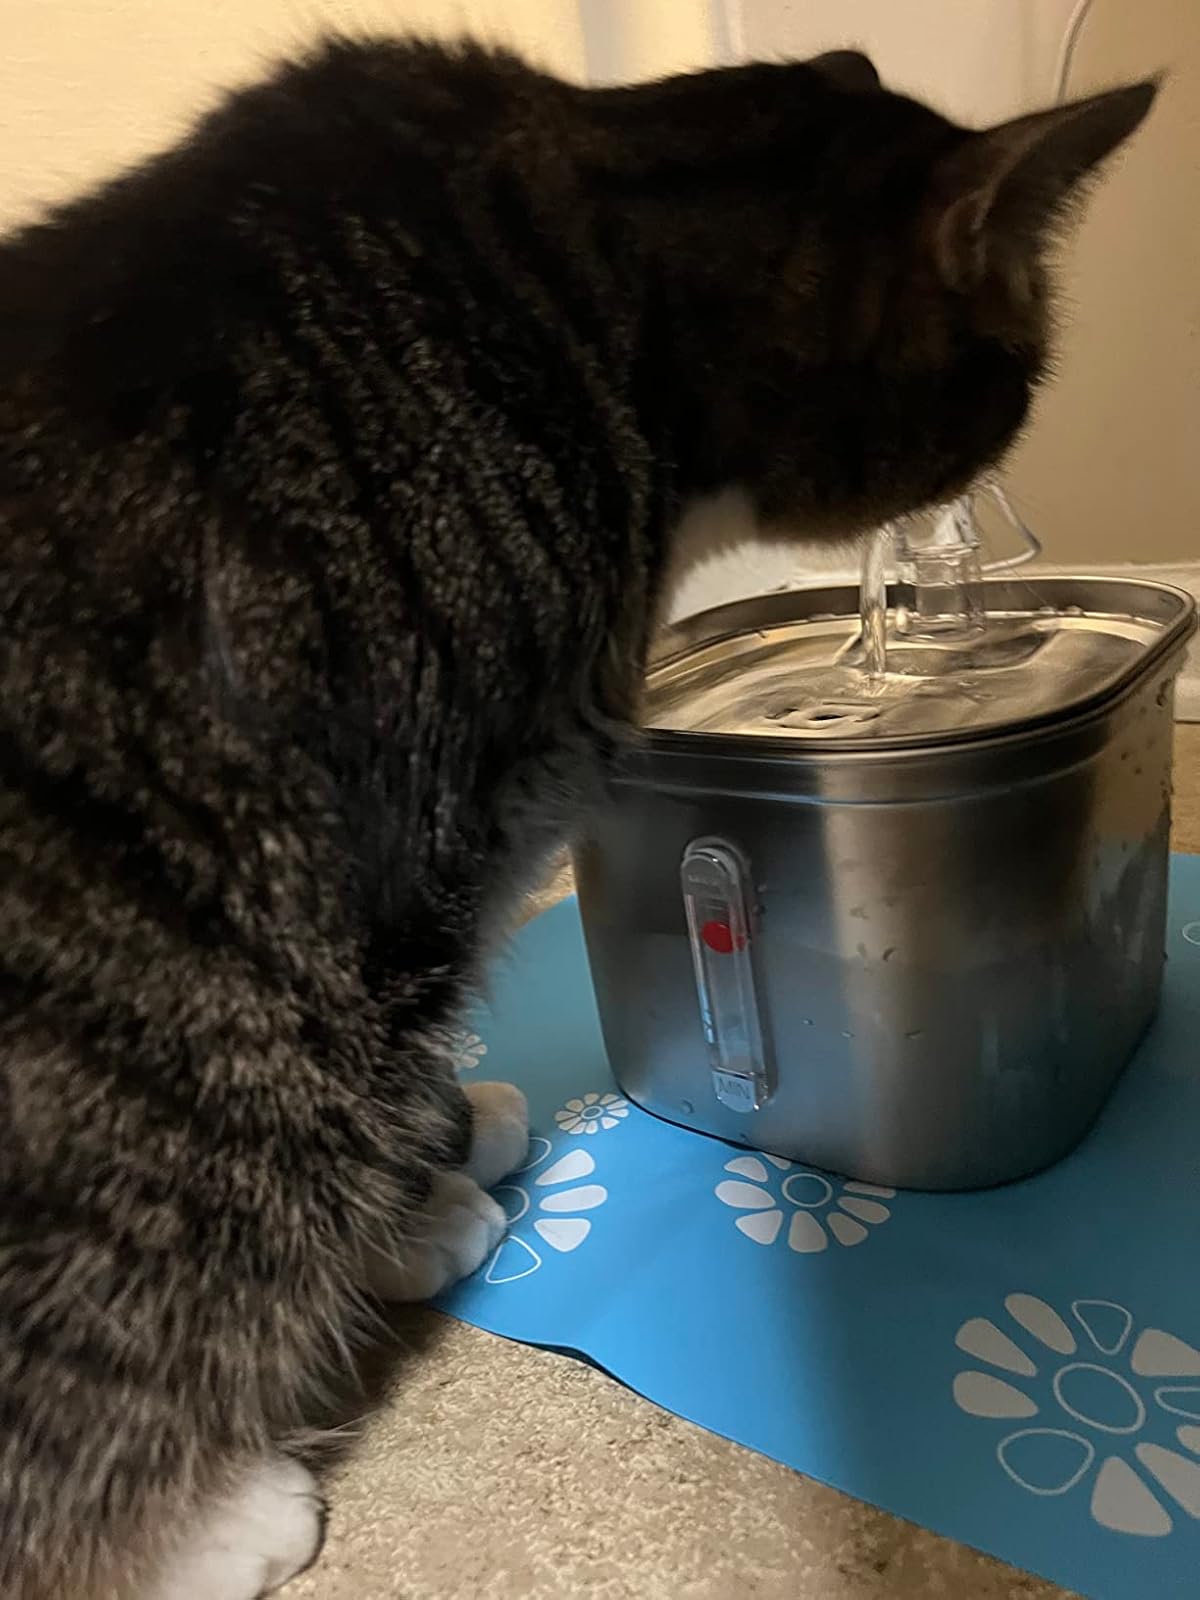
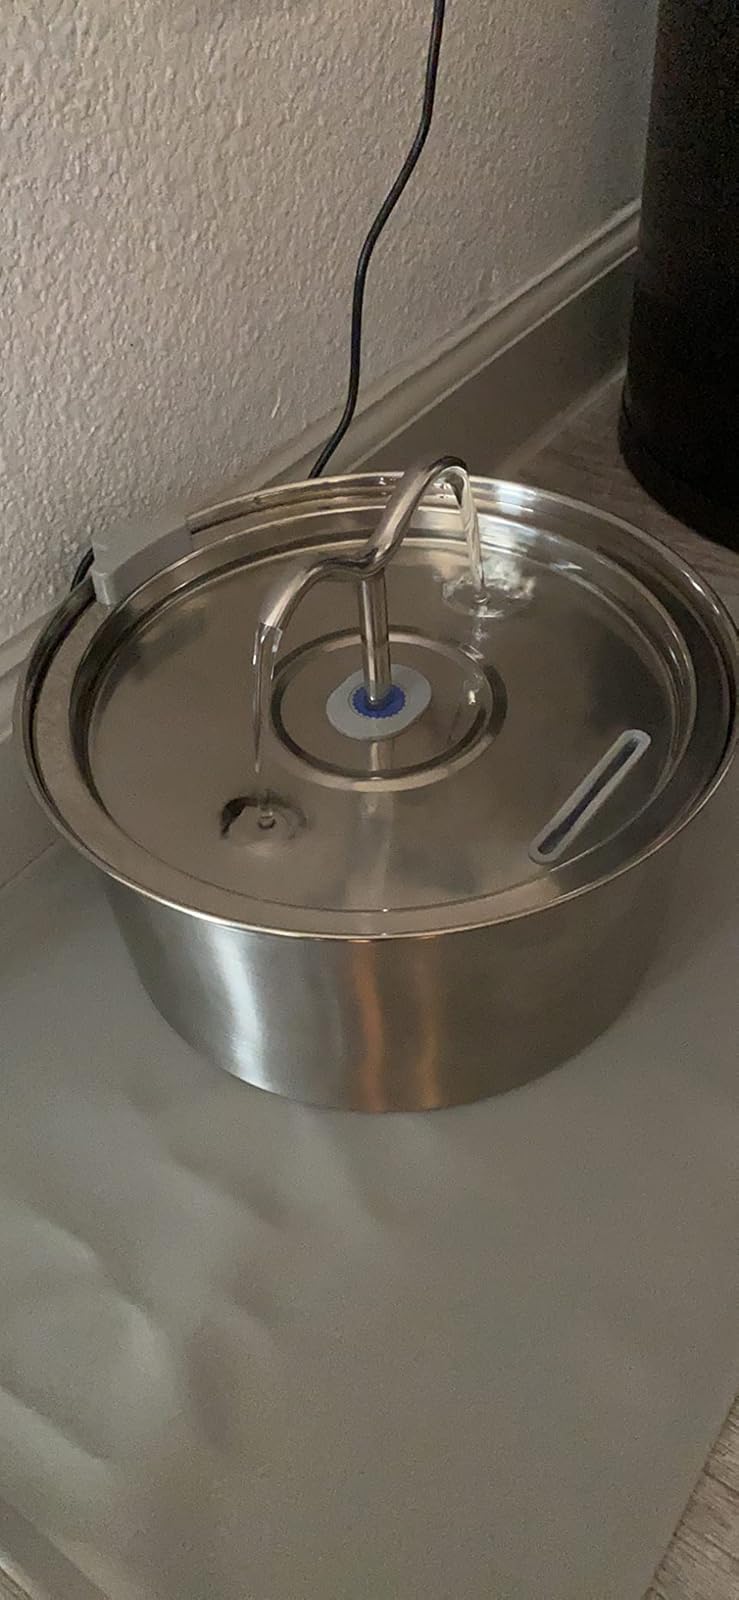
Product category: items_bowl
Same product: no